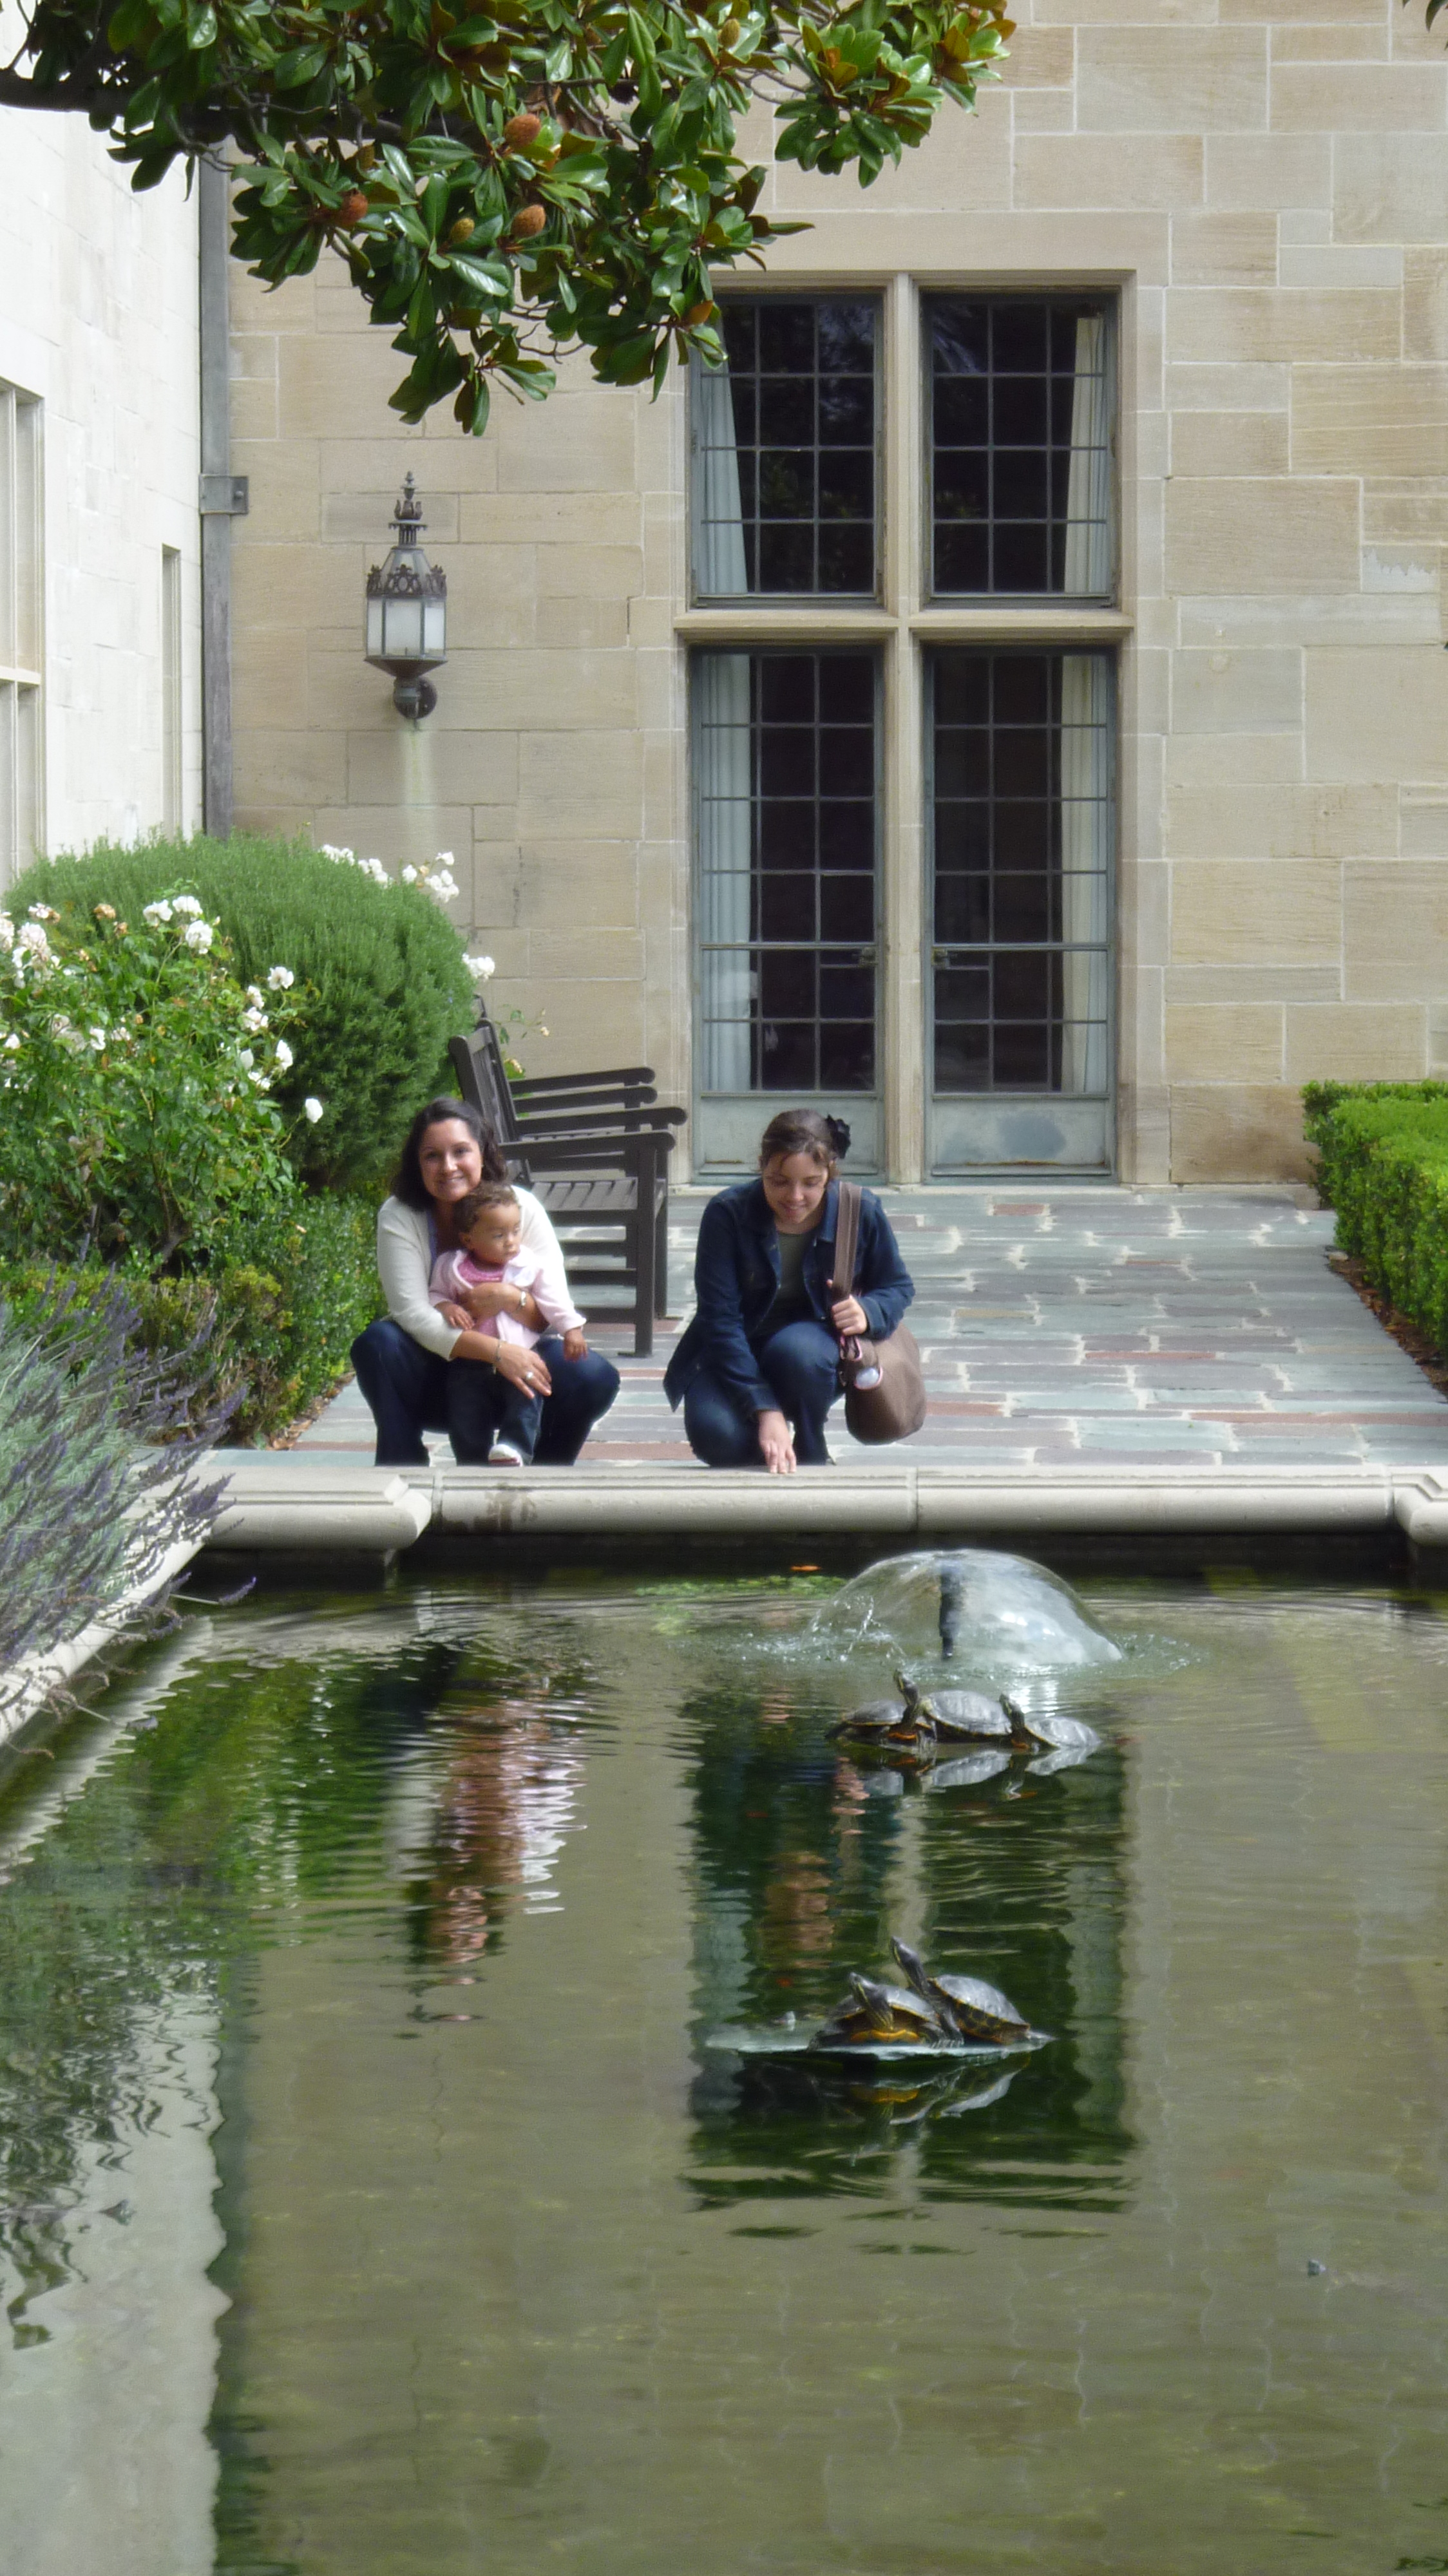
water, home, pond, hollywood, swimming pool, drive, backyard, garden, california, waterway, hills, creativecommons, fountain, yard, water feature, rodeo, beverly, reflecting pool